Geothermal energy

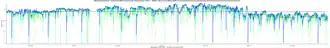
Electricity generation at Wairakei, New Zealand

Drilling geothermal wells is more expensive than drilling oil and gas wells of comparable depth for several reasons: